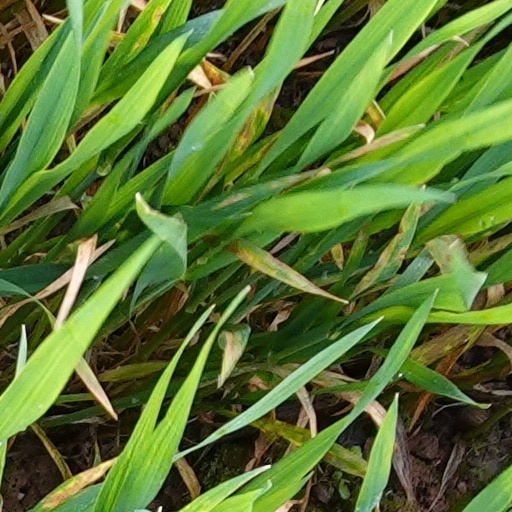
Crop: wheat